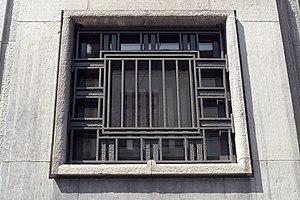
Belgique - Bruxelles - Siège d'Électrorail (Art déco - Antoine Courtens - 1930-1931)
Le siège d'Électrorail est un immeuble de style Art déco édifié par l'architecte Antoine Courtens sur le territoire de la Ville de Bruxelles en Belgique.